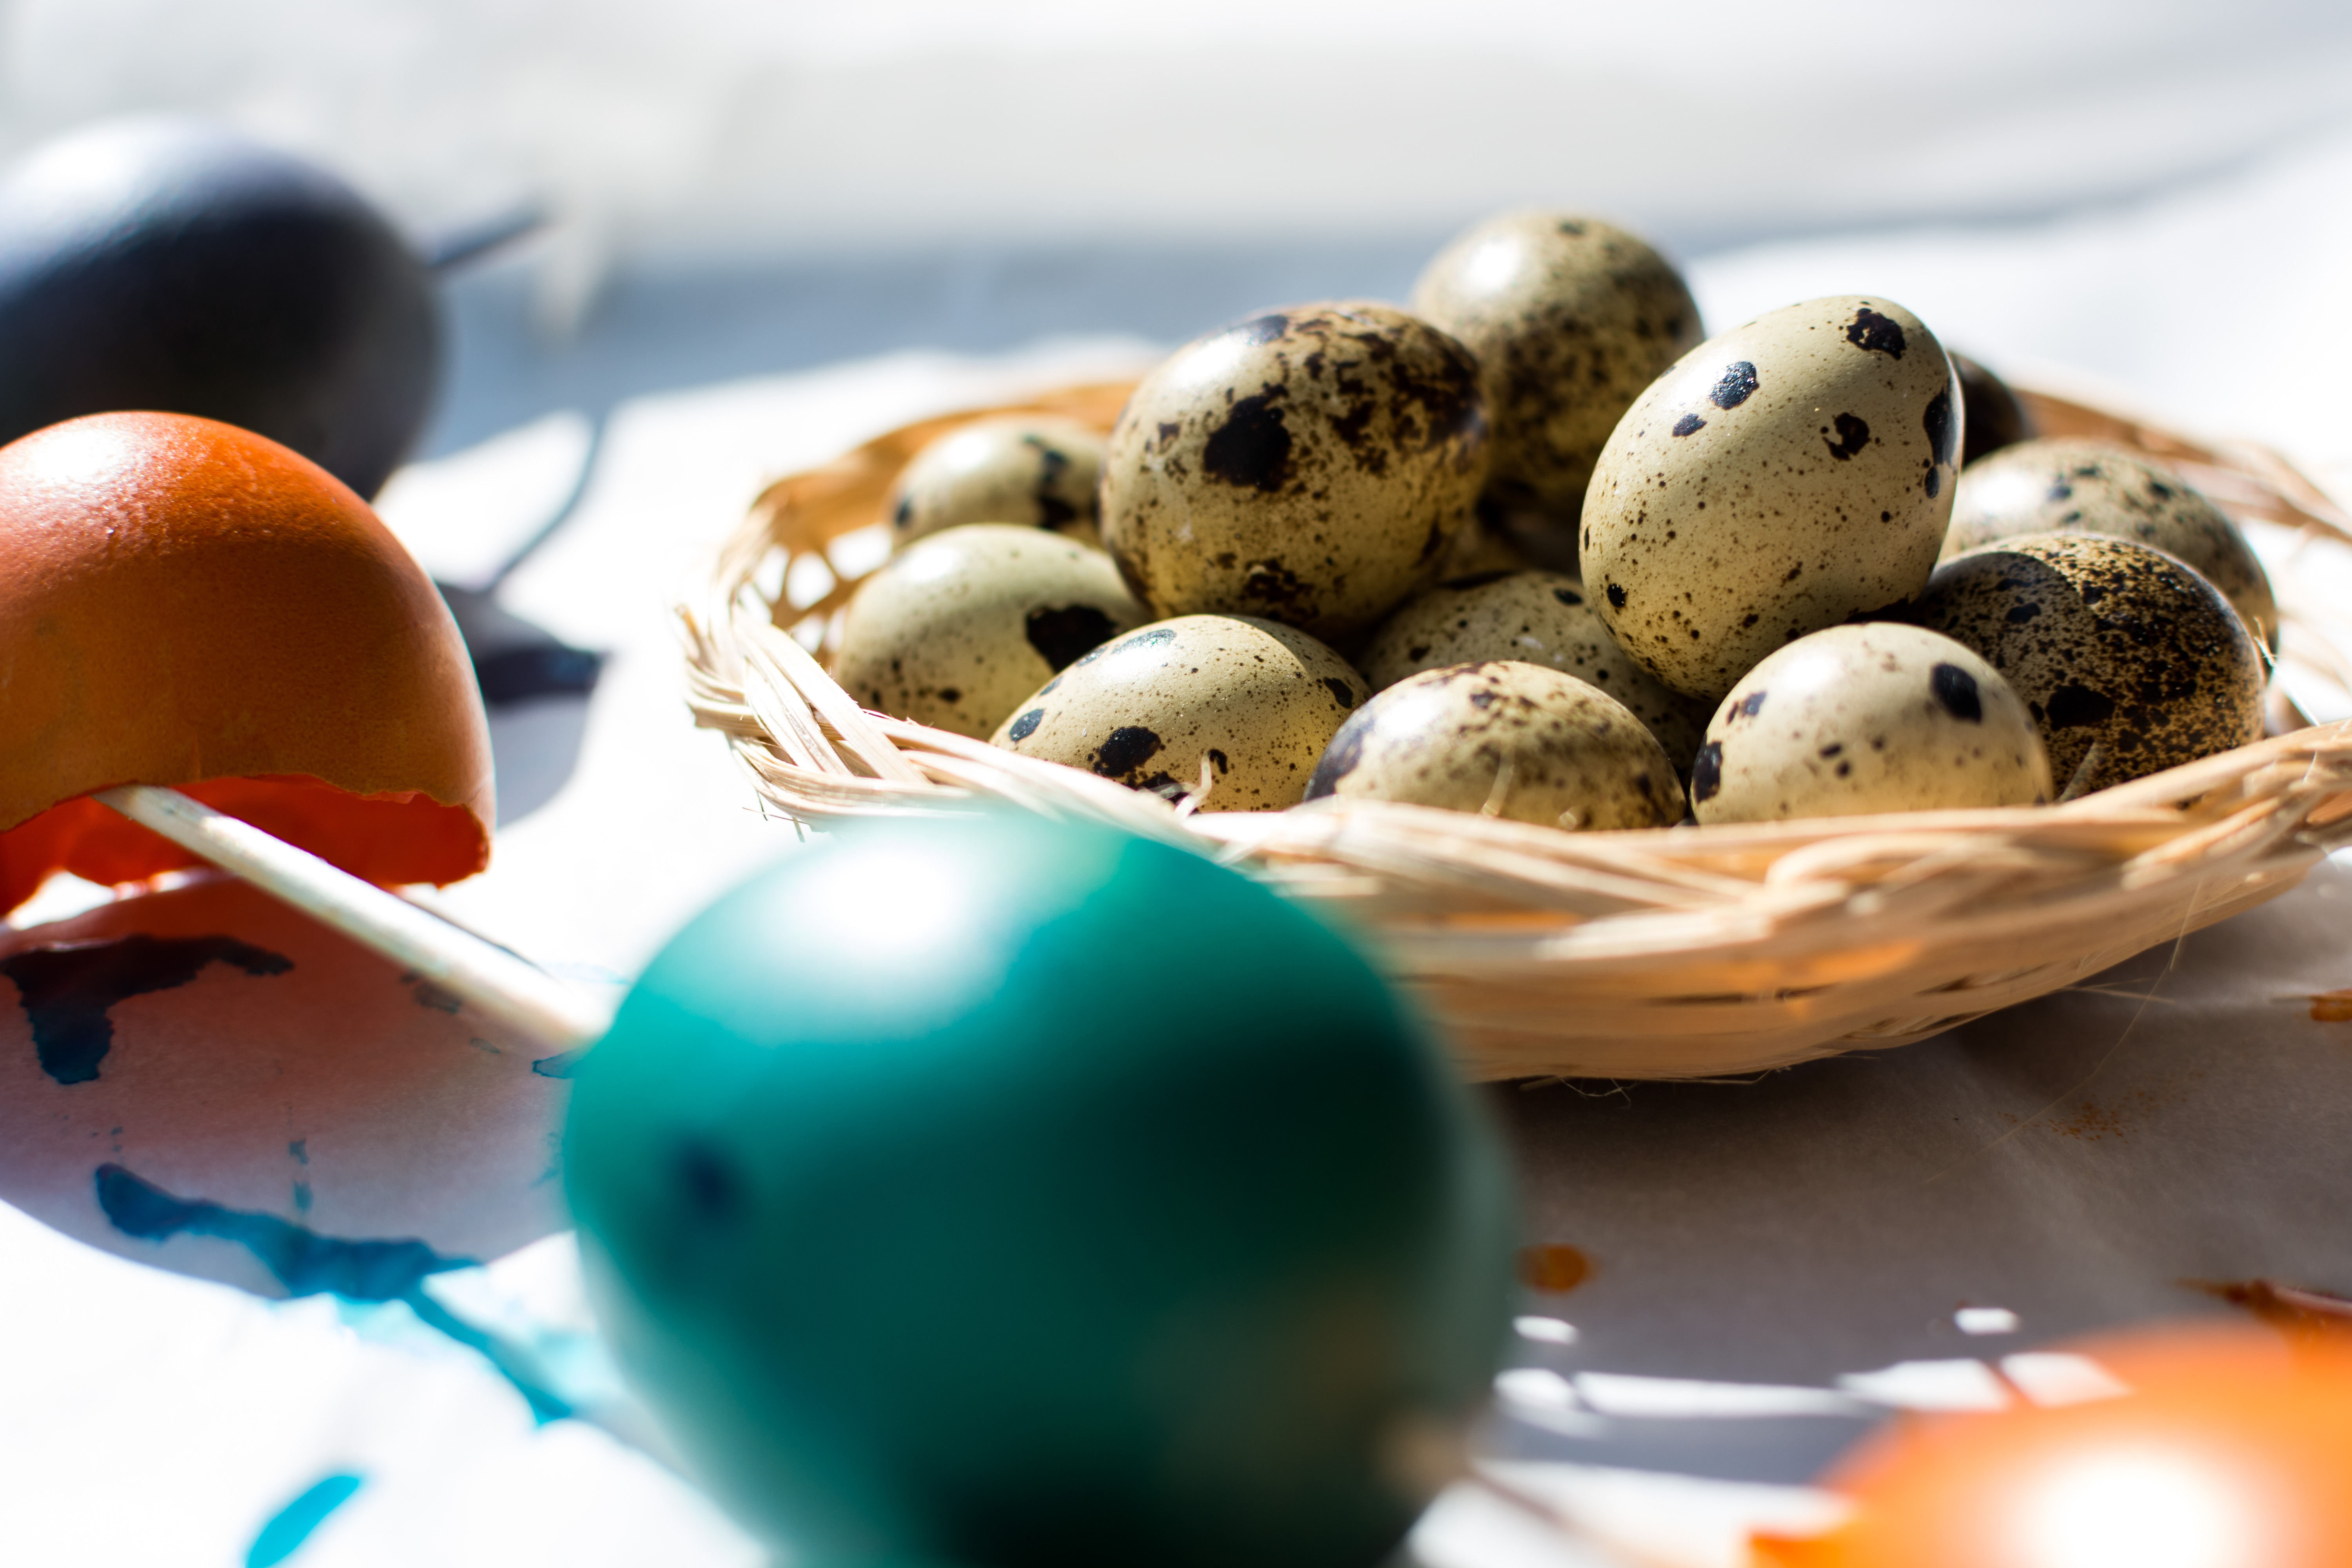
egg, food, easter egg, bowl, ingredient, dish, cuisine, finger food, bird nest, comfort food, snack